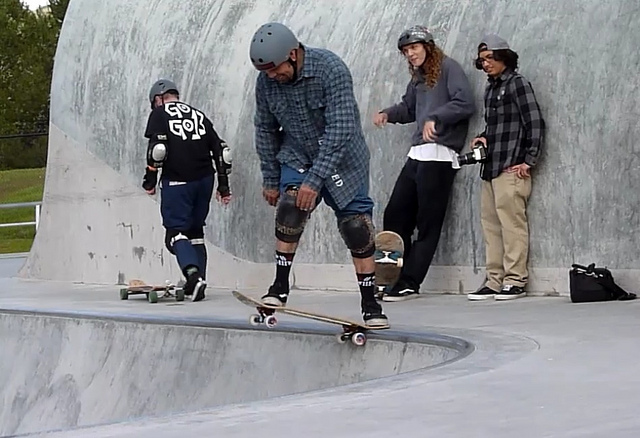
user: Given an image and a question. Answer the question in a short answer. Question: Who invented this sports equipment? Short Answer:
assistant: larry stevenson